Gaius Valerius Troucillus

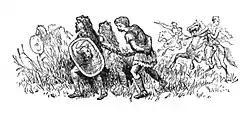
A 19th-century illustration depicting the chained Troucillus in the moment before his rescue by Julius Caesar

In his discussion of racial stereotyping among the Romans, A.N. Sherwin-White takes note of this passage in Caesar's overall depiction of Ariovistus as "an impossible person" who thought "nothing of frying an envoy." For reasons that are unclear, the Roman Mettius seems to have received better treatment during his captivity than did the Celtic envoy. The episode allows Caesar himself to display by contrast the aristocratic virtue of treating one's dependent friends well, which fosters obligations that enhance the important man's prestige.